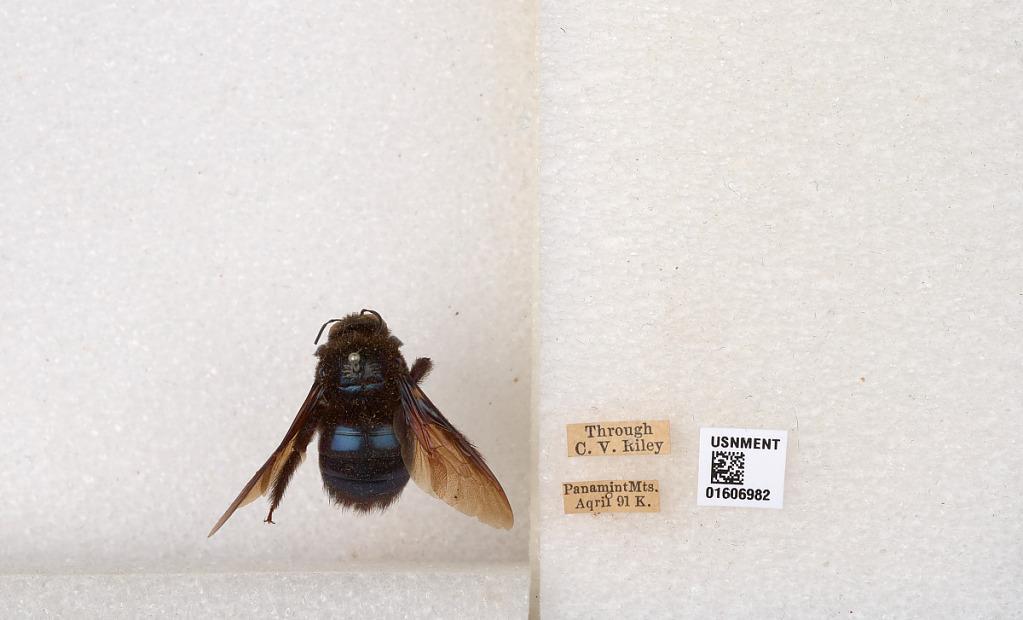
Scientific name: Xylocopa (Xylocopoides) californica arizonensis Cresson
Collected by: C. Riley
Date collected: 1891-4-1
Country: United States
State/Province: California
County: Inyo
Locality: Panamint Mountains
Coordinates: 36.1167, -117.083